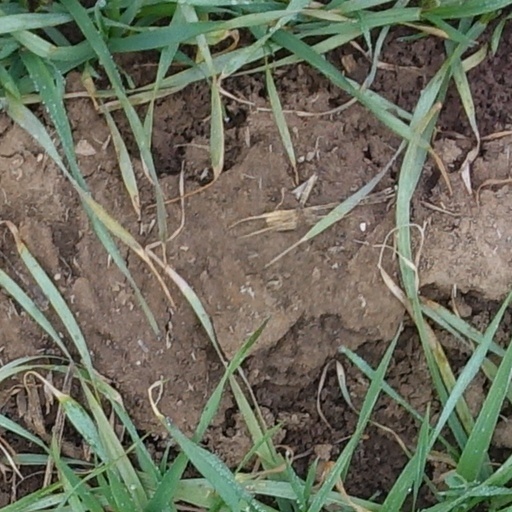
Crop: wheat